Ascension Island

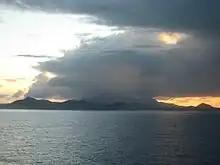
Ascension Island viewed from the south

The Island was under direct control of the Board of Admiralty until 1922.